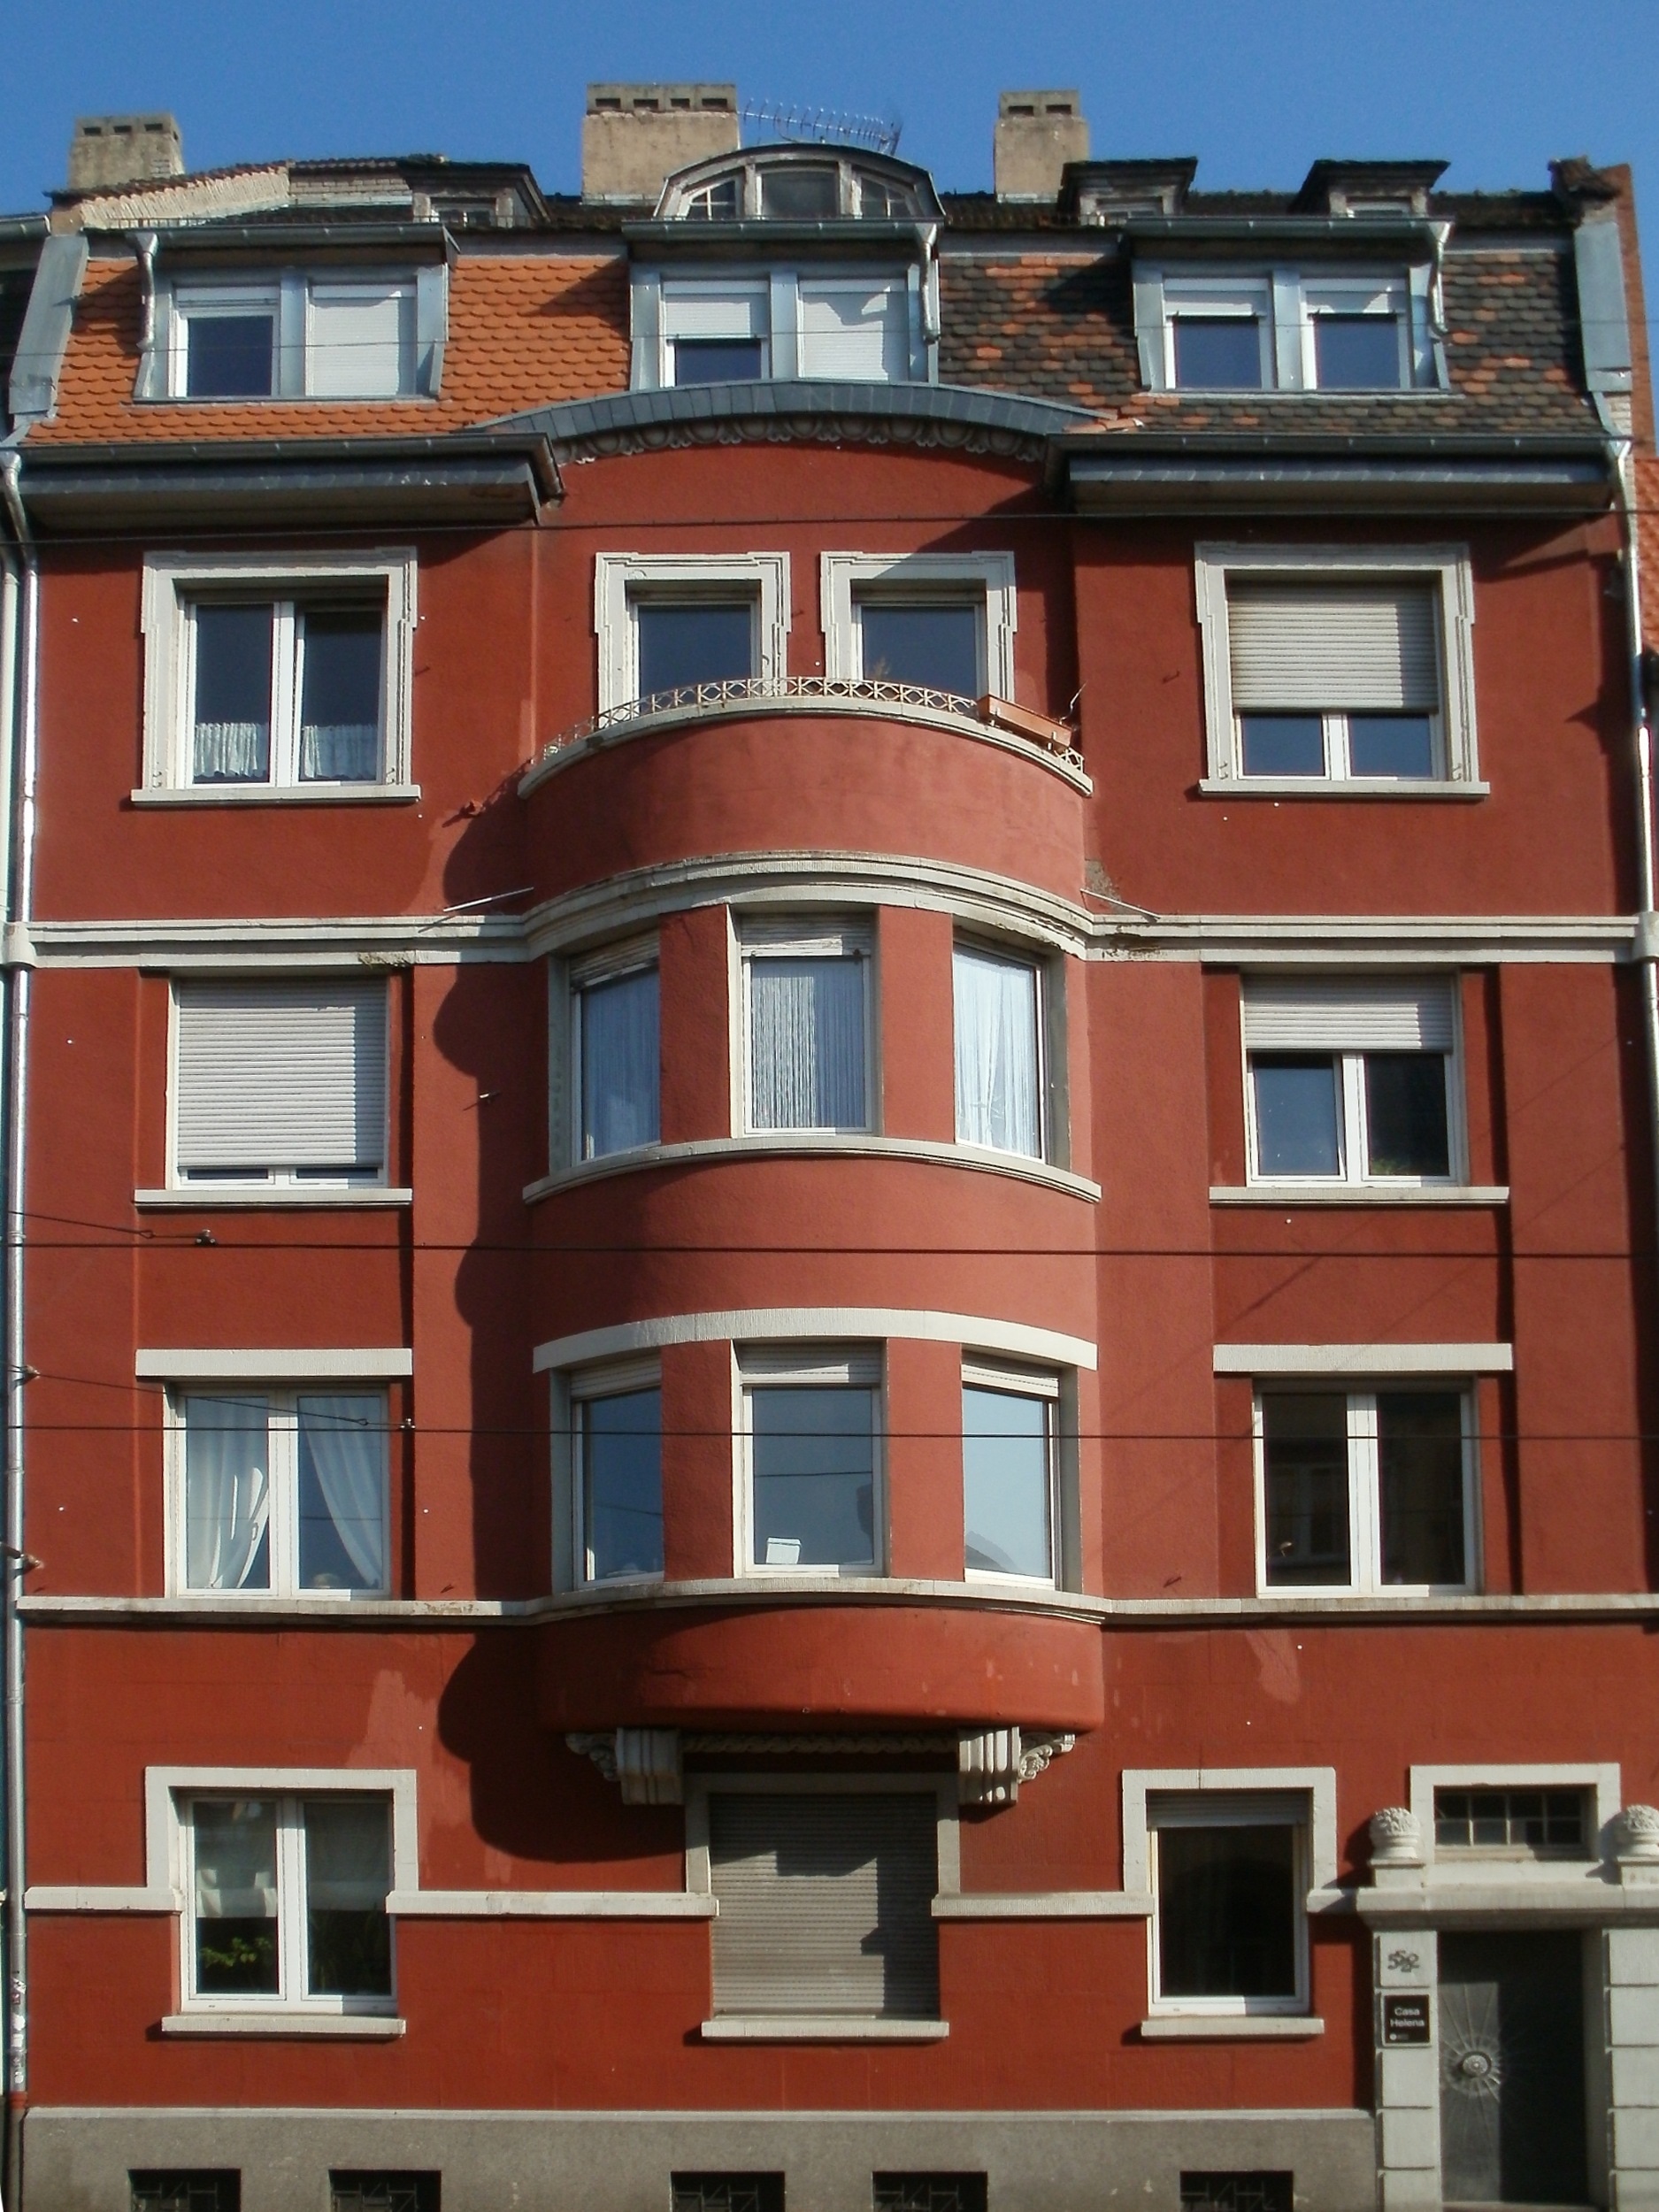
architecture, house, window, town, building, home, bay, facade, property, exterior, apartment, tower block, front, condominium, neighbourhood, oriel, residential area, saarbruecken, gro herzog friedrich stra e